I.W.P. Buchanan House

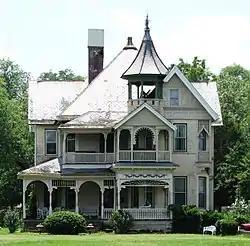
The I. W. P. Buchanan House in 2010

The I.W.P. Buchanan House is a historic house in Lebanon, Tennessee, United States. It was built circa 1894 for Isaac William Pleasant Buchanan, whose father, Dr. Andrew H. Buchanan, was the chair of the Department of Mathematics at Cumberland University. Buchanan himself taught Mathematics at Lincoln College in Illinois and co-founded the Castle Heights Military Academy in Lebanon, where he also taught Mathematics. The house was designed by architect George Franklin Barber in the Queen Anne style. It has been listed on the National Register of Historic Places since January 8, 1979.